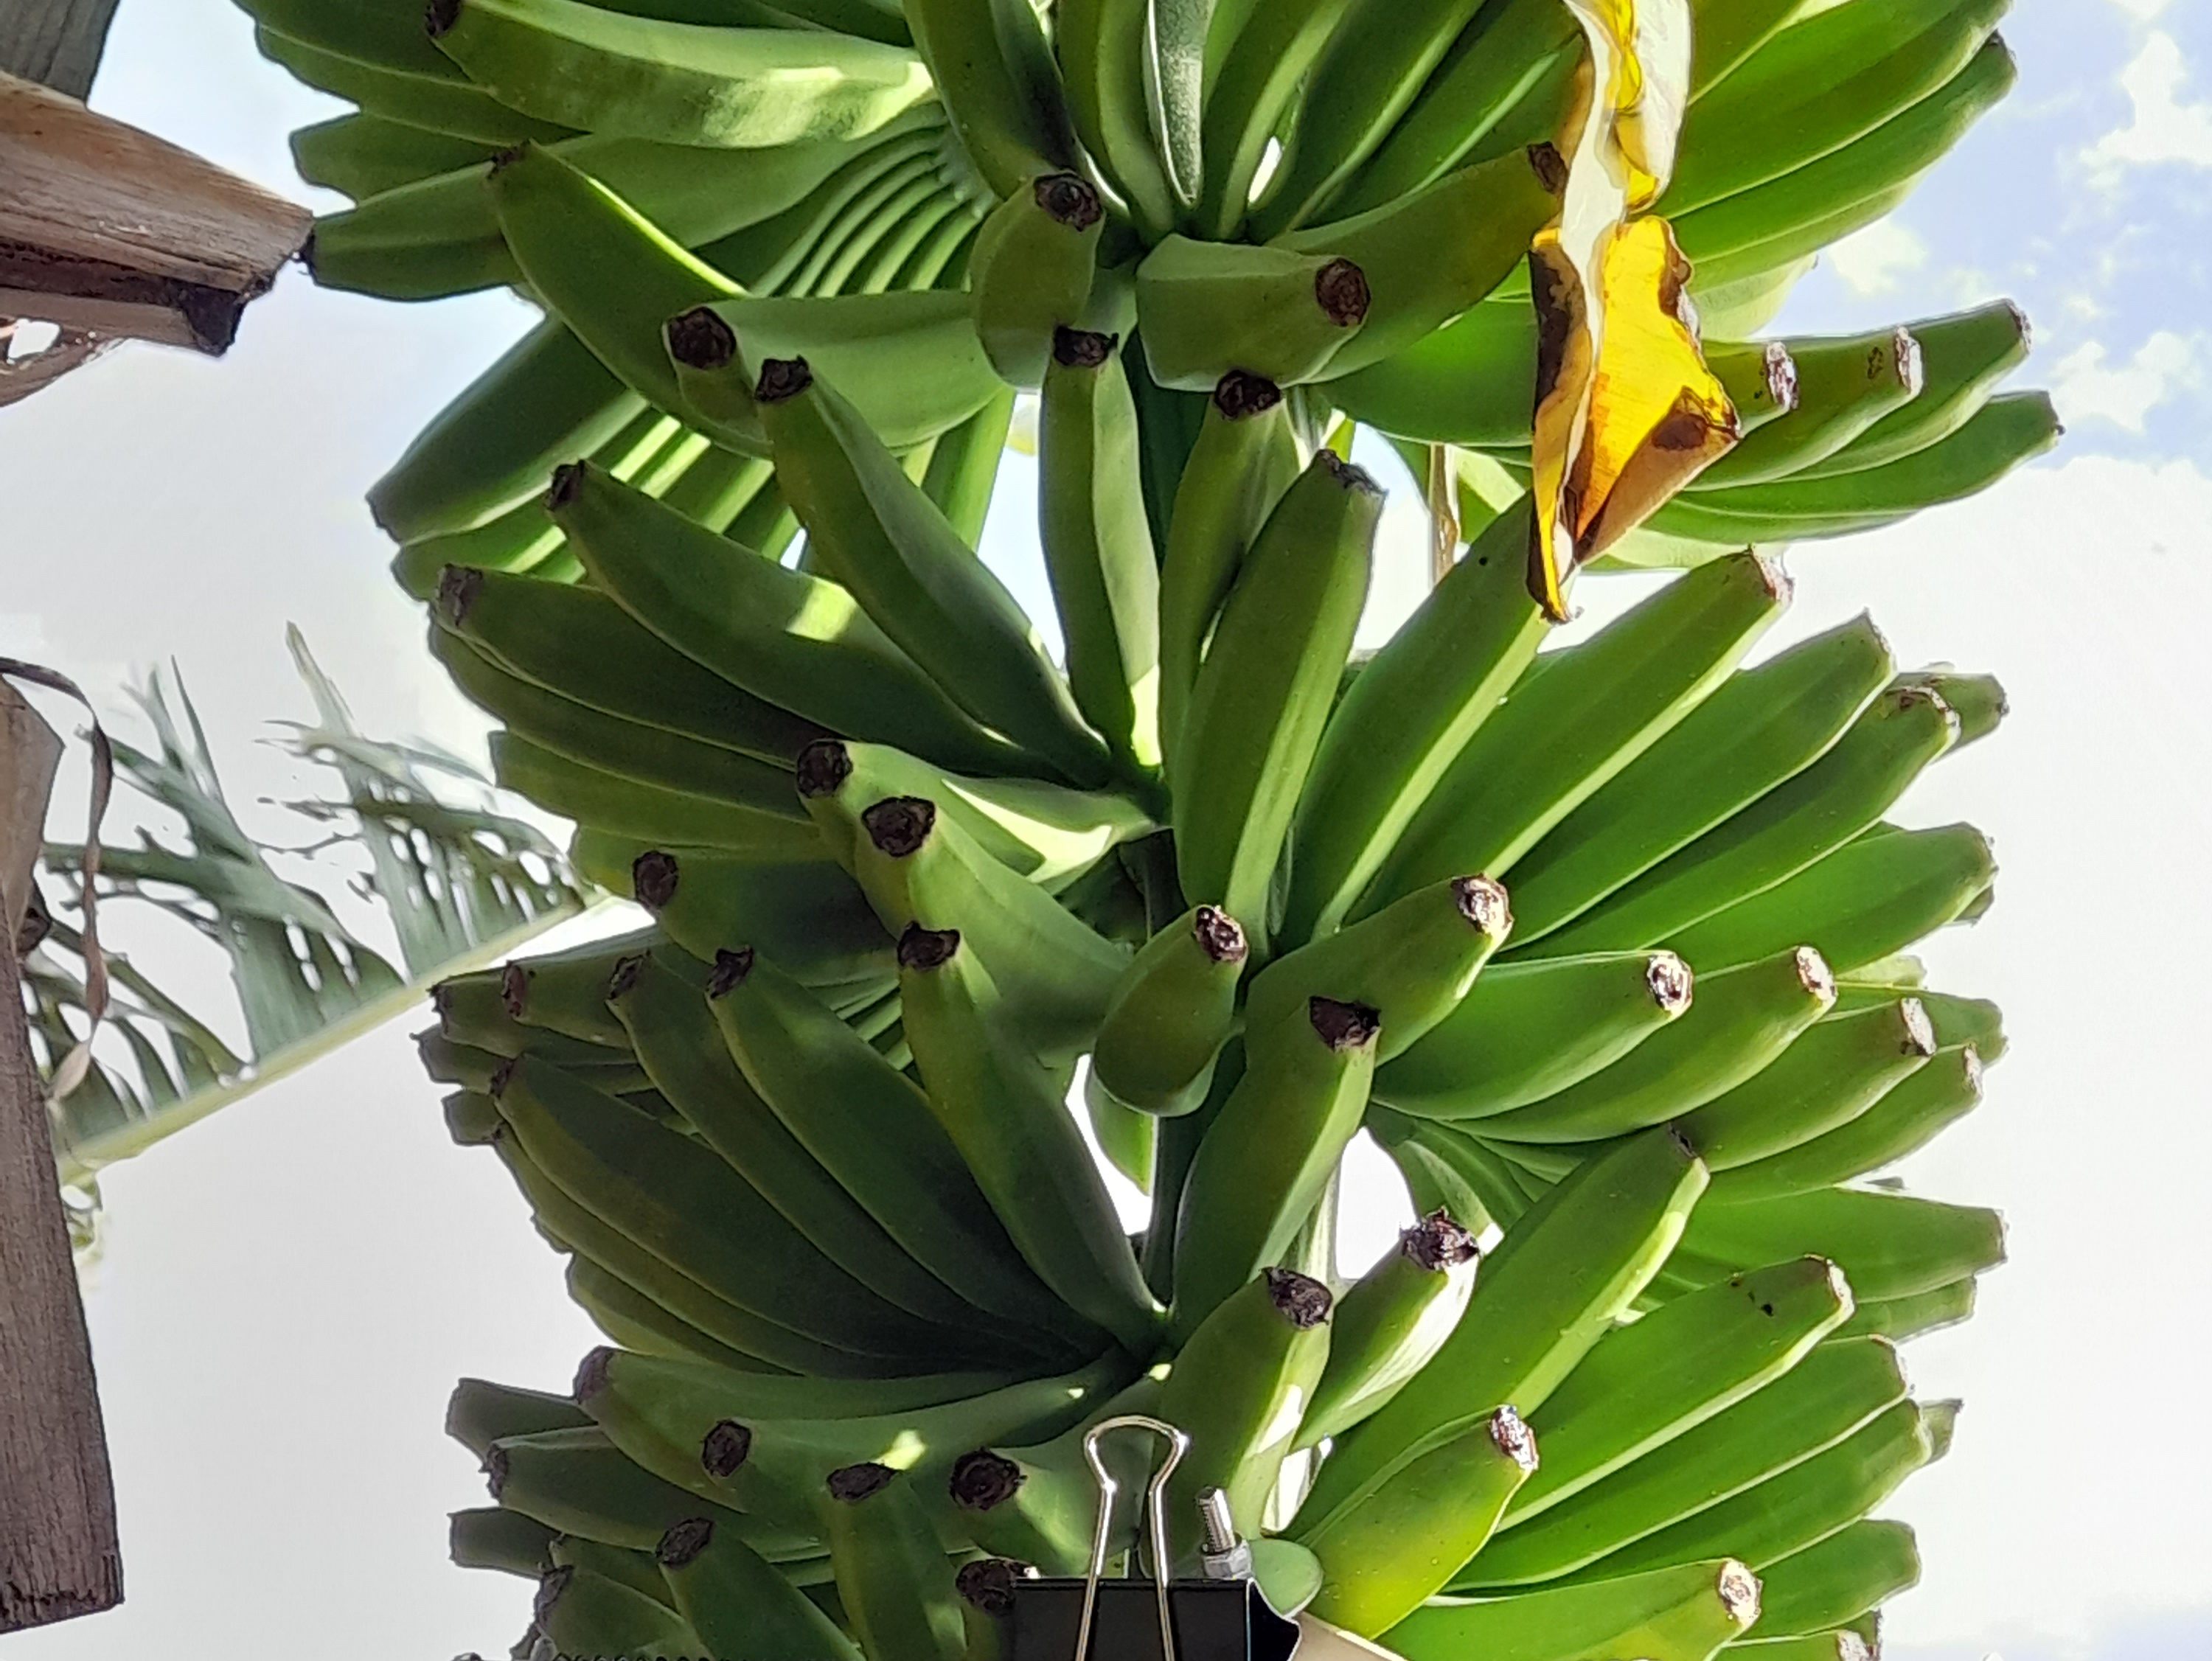
Label: Keep